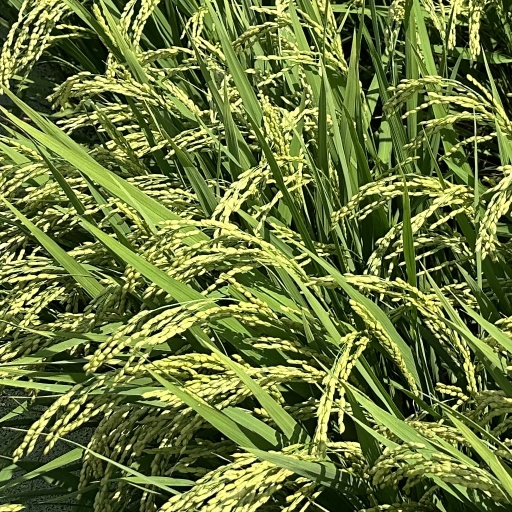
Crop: rice